Flüelen railway station

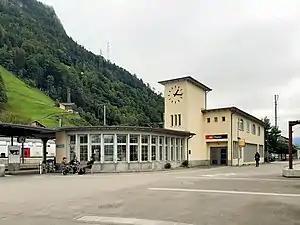
The station building in 2020

Flüelen railway station is a railway station in the Swiss canton of Uri and municipality of Flüelen. It is located on the Gotthard railway. The station is situated between the parallel Axenstrasse, the main road through Flüelen, and Bahnhofstrasse, with the main station buildings on Bahnhofstrasse.